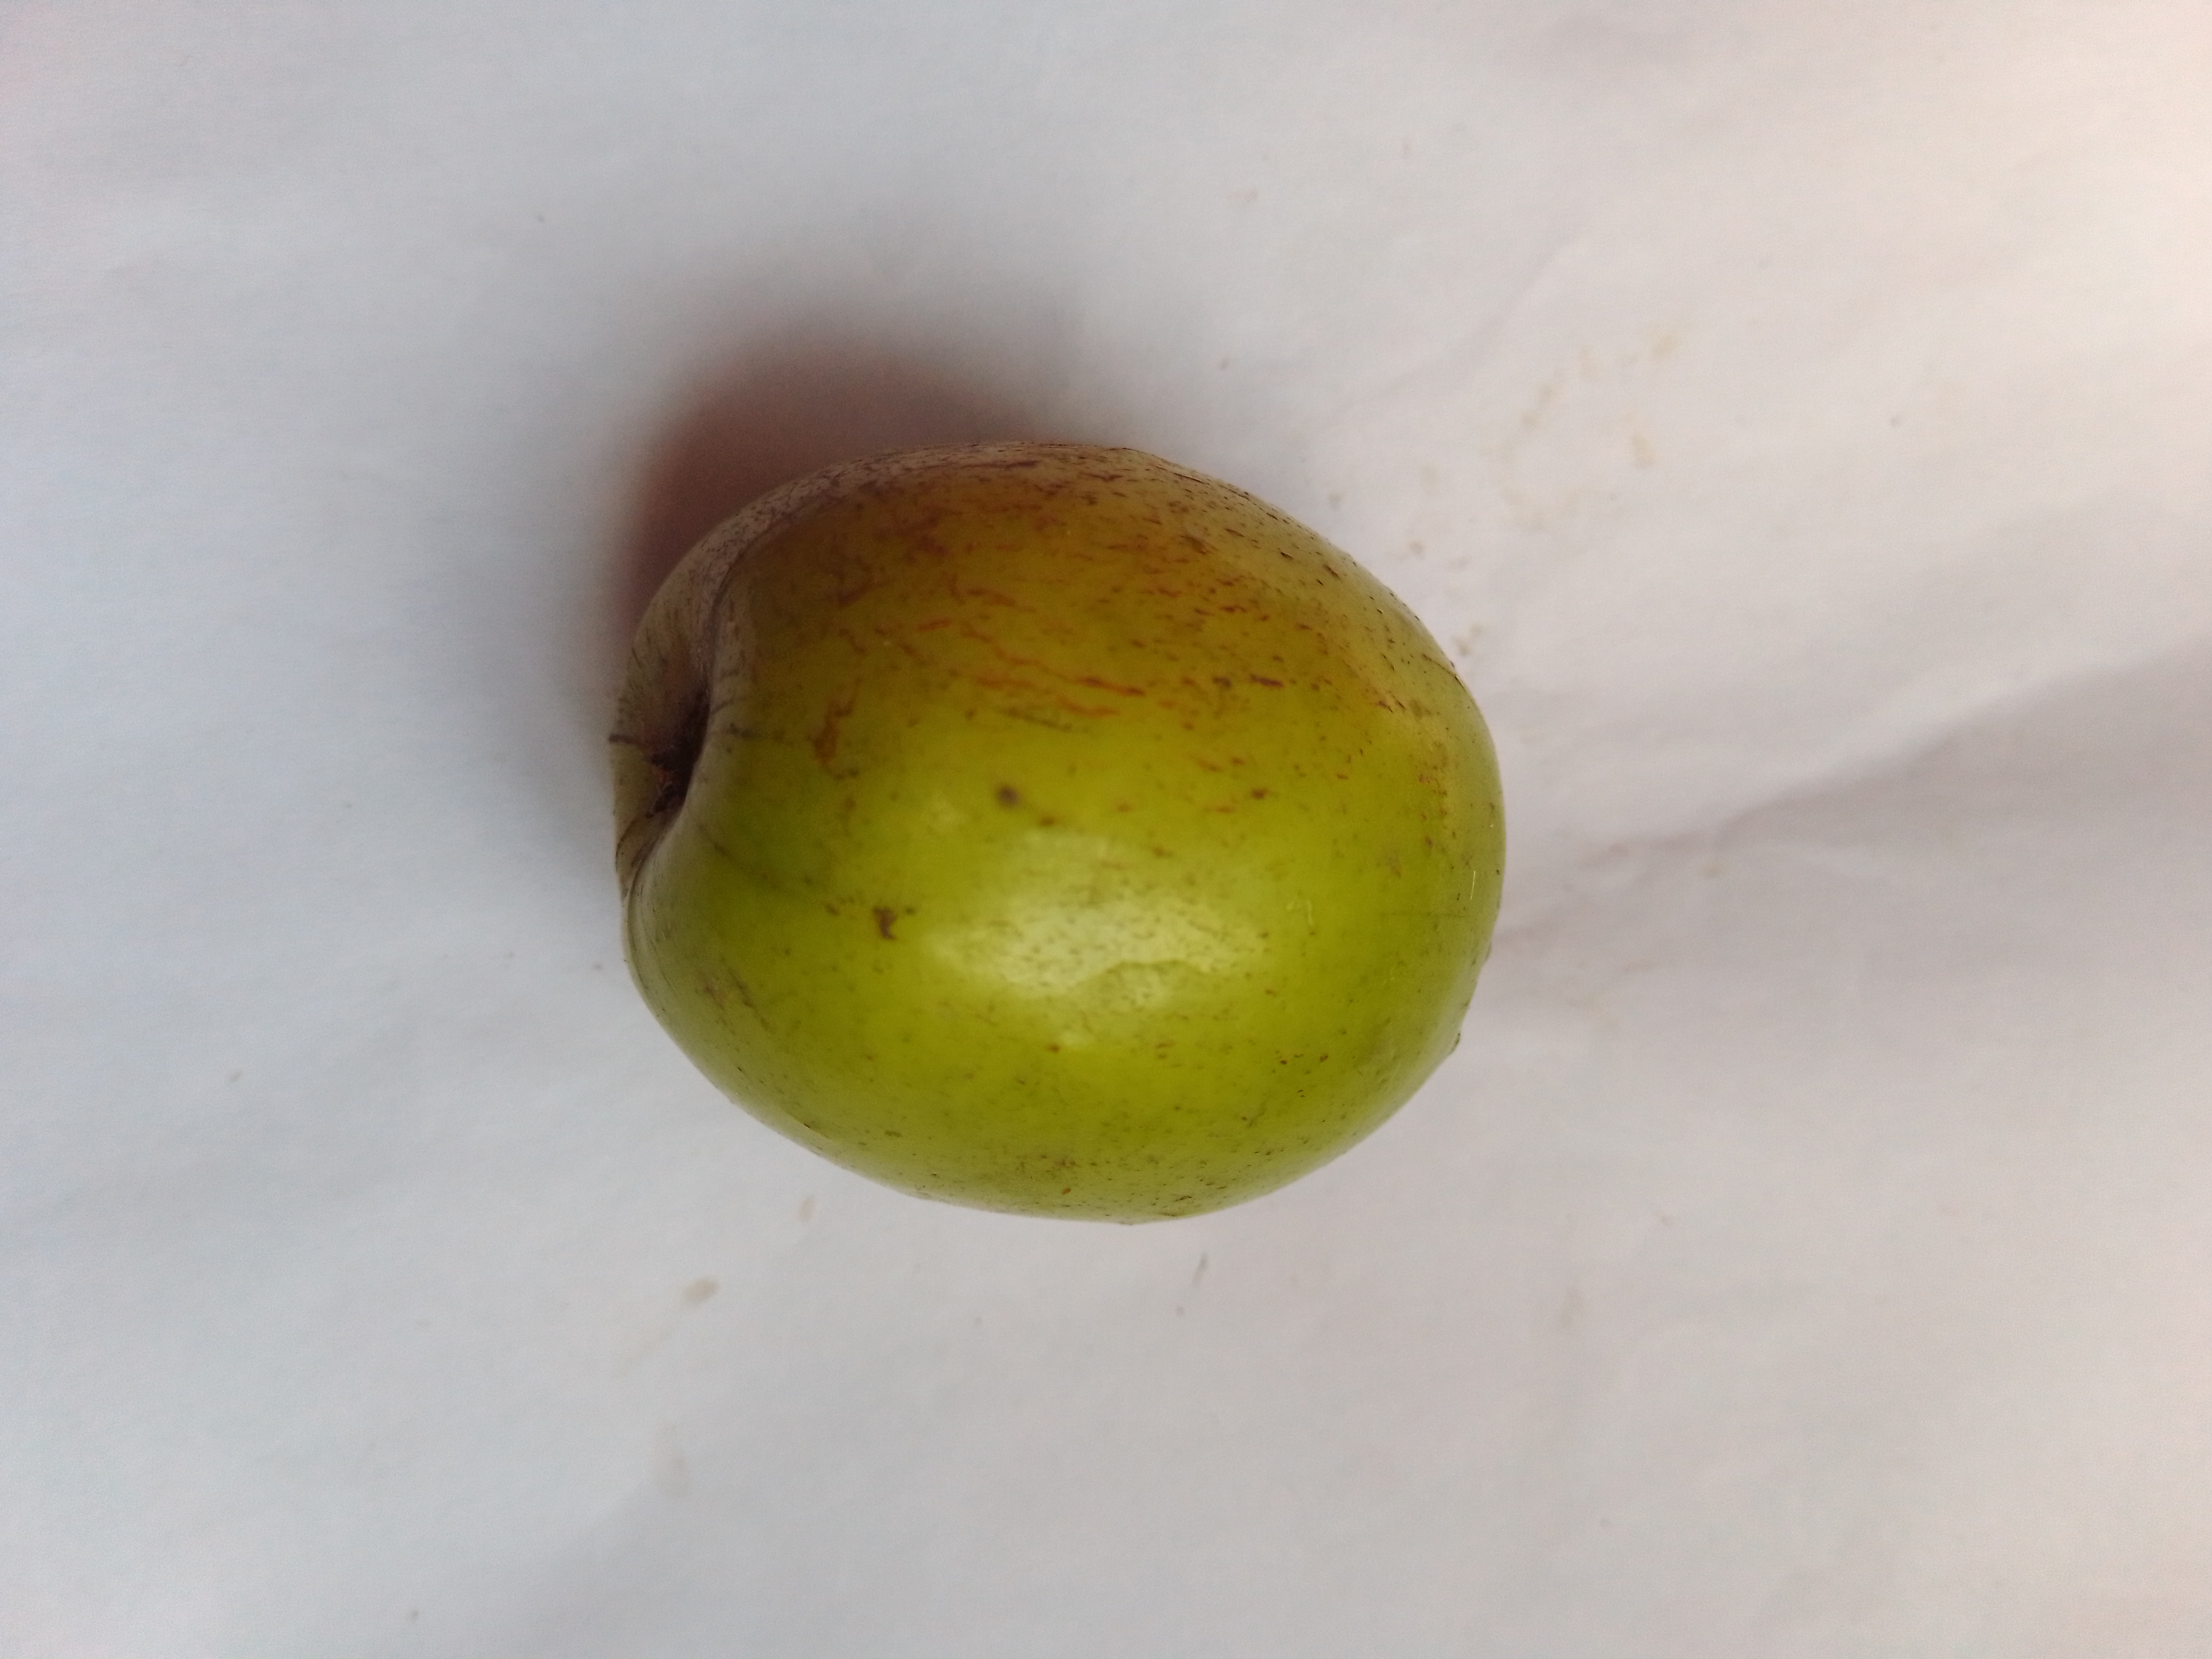
Fruit: jujube
Condition: fresh